Woodrow W. Keeble

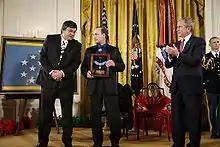
Keeble's stepson Russell Hawkins (center) accepts the Medal of Honor from President Bush on March 3, 2008

Keeble was assigned to George Company, 2nd Battalion, 19th Infantry Regiment, 24th Infantry Division. His combat experience and a genuine gift of leadership brought him a quick series of promotions to the level of master sergeant, leading the 1st Platoon.